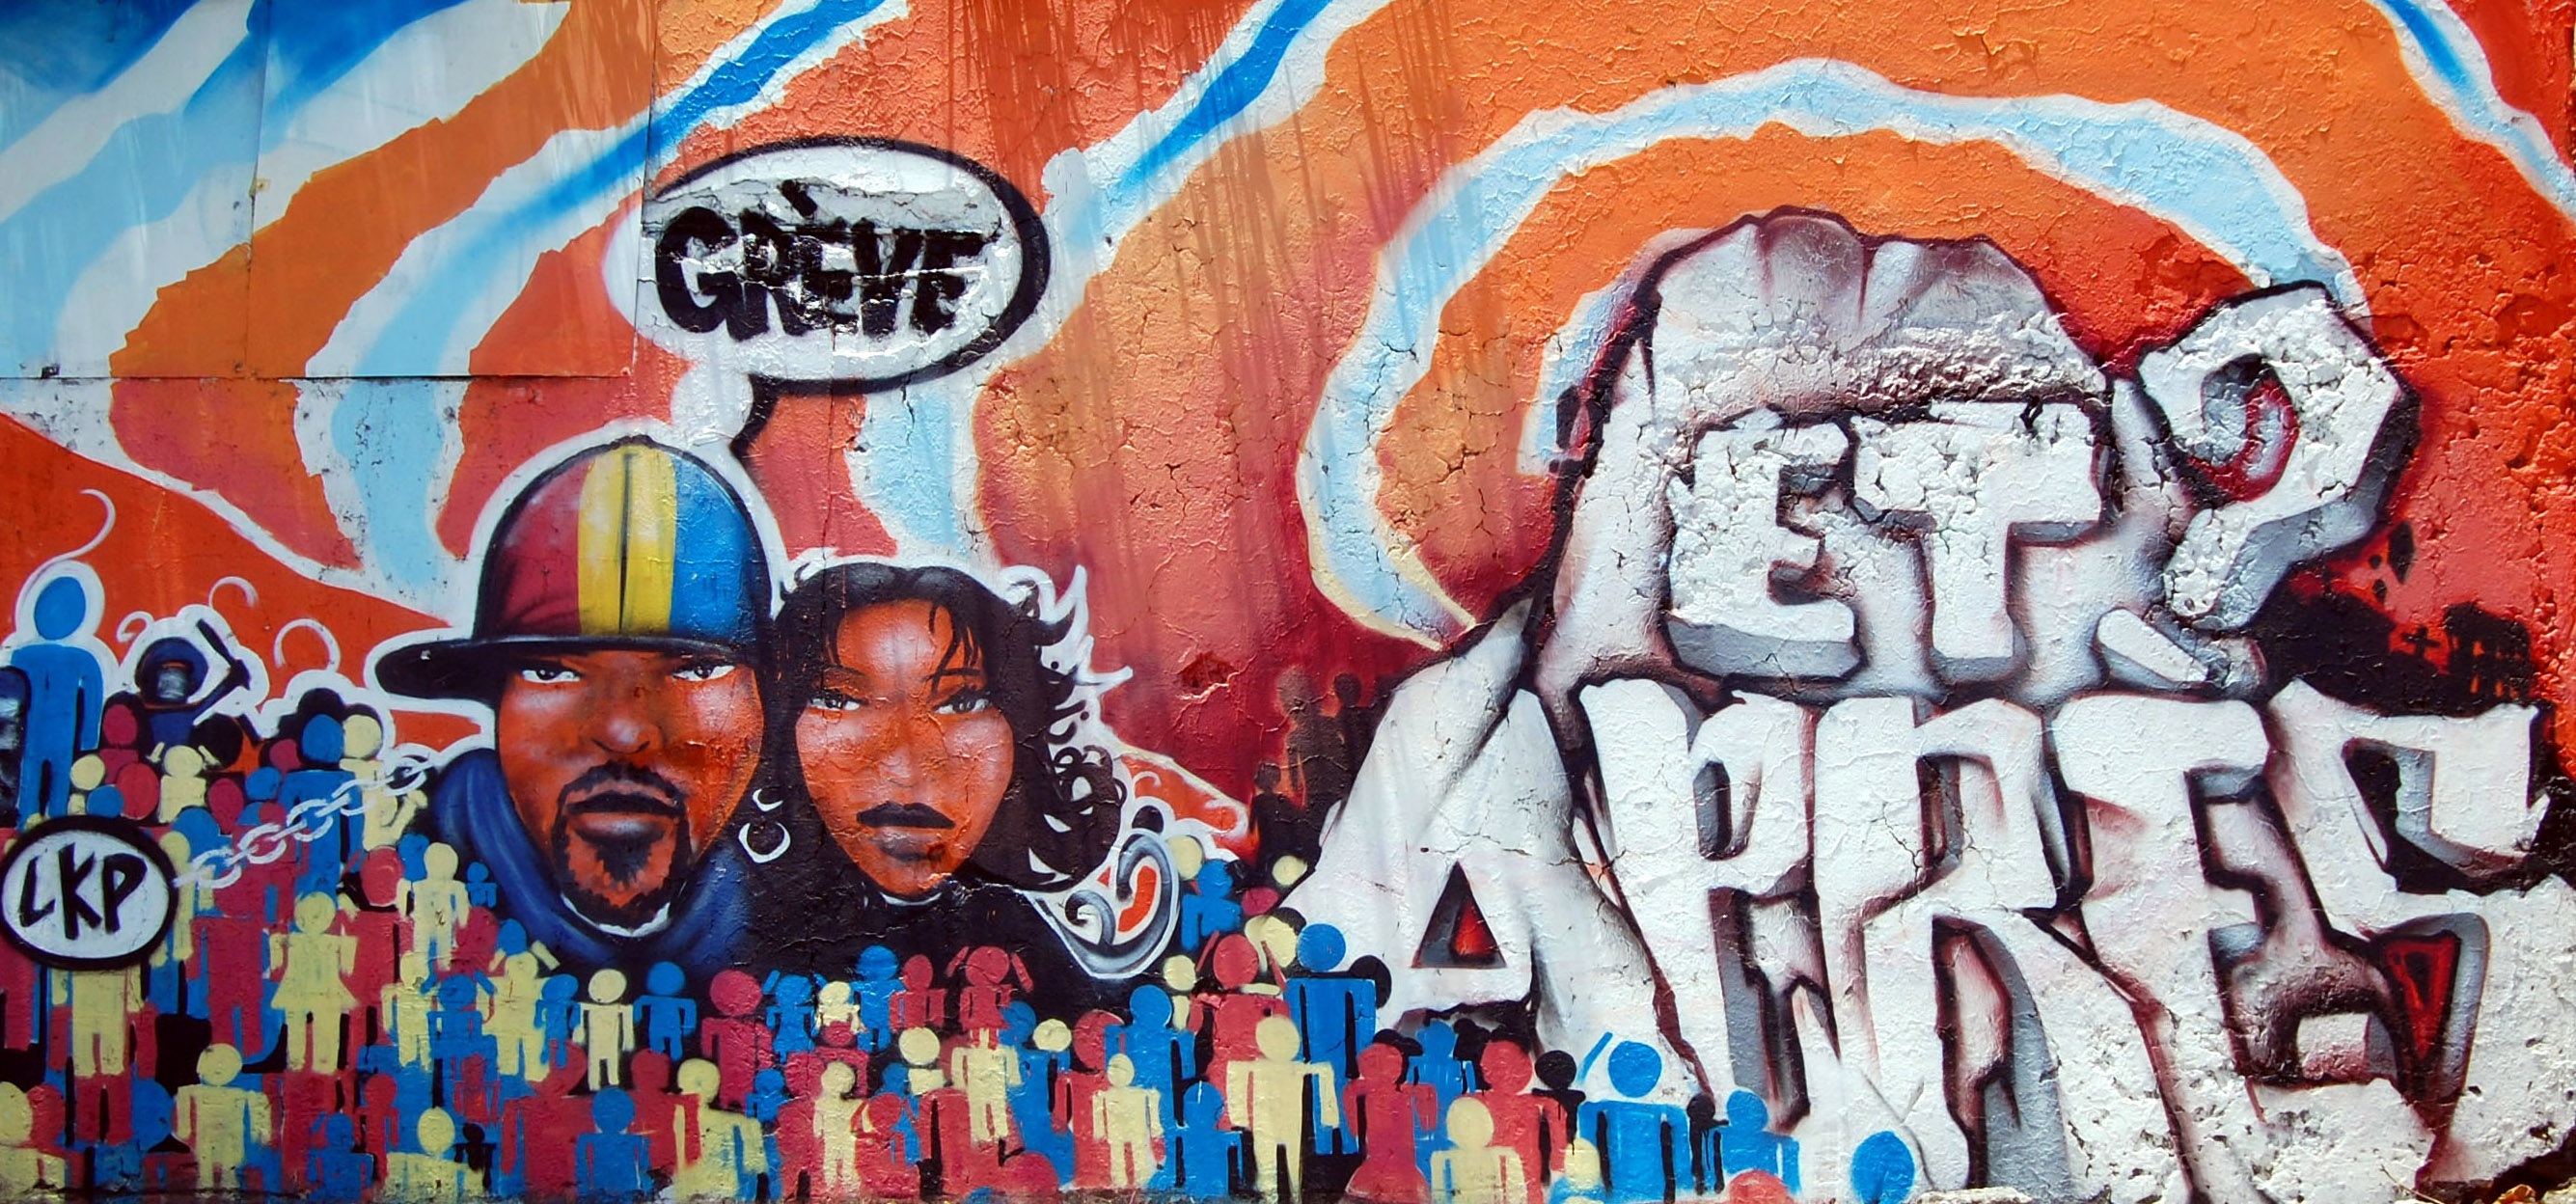
graffiti, street art, art, illustration, mural, frescoes